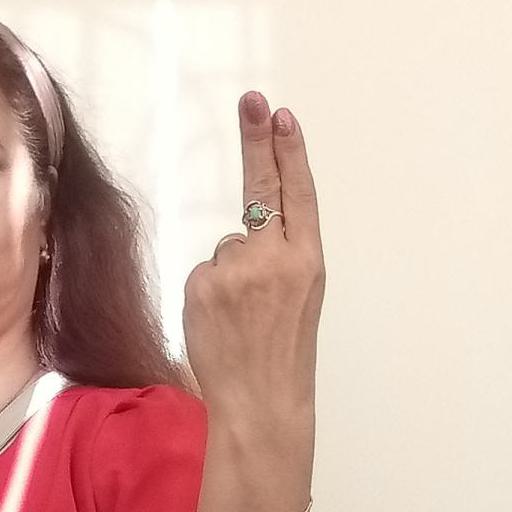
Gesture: two_up_inverted